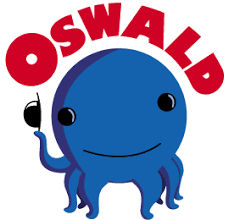
Portrait style: Cartoon Portrait